Battle of Aldenhoven (1794)

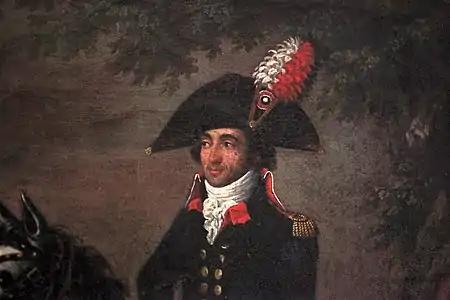
General Jean Baptiste Jourdan

The Battle of Aldenhoven or Battle of the Roer (2 October 1794) saw a Republican French army commanded by Jean Baptiste Jourdan defeat a Habsburg army under François Sébastien Charles Joseph de Croix, Count of Clerfayt which was defending the line of the Roer River. A key crossing was won by the French right wing at Düren after heavy fighting. The Austrian retreat from the Roer conceded control of the west bank of the Rhine River to France. The battle occurred during the War of the First Coalition, part of a wider conflict called the Wars of the French Revolution. Aldenhoven is located in the state of North Rhine-Westphalia in Germany about 21 kilometres (13 mi) northeast of Aachen.